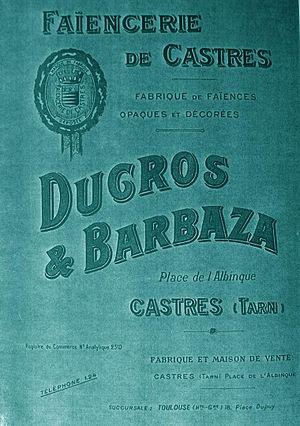
couverture de catalogue
La Faïencerie de Castres est une manufacture de terres vernissées et de faïences fines créée vers 1820 à l'Albinque, un quartier de Castres, sur un terrain appartenant au Grand Séminaire.